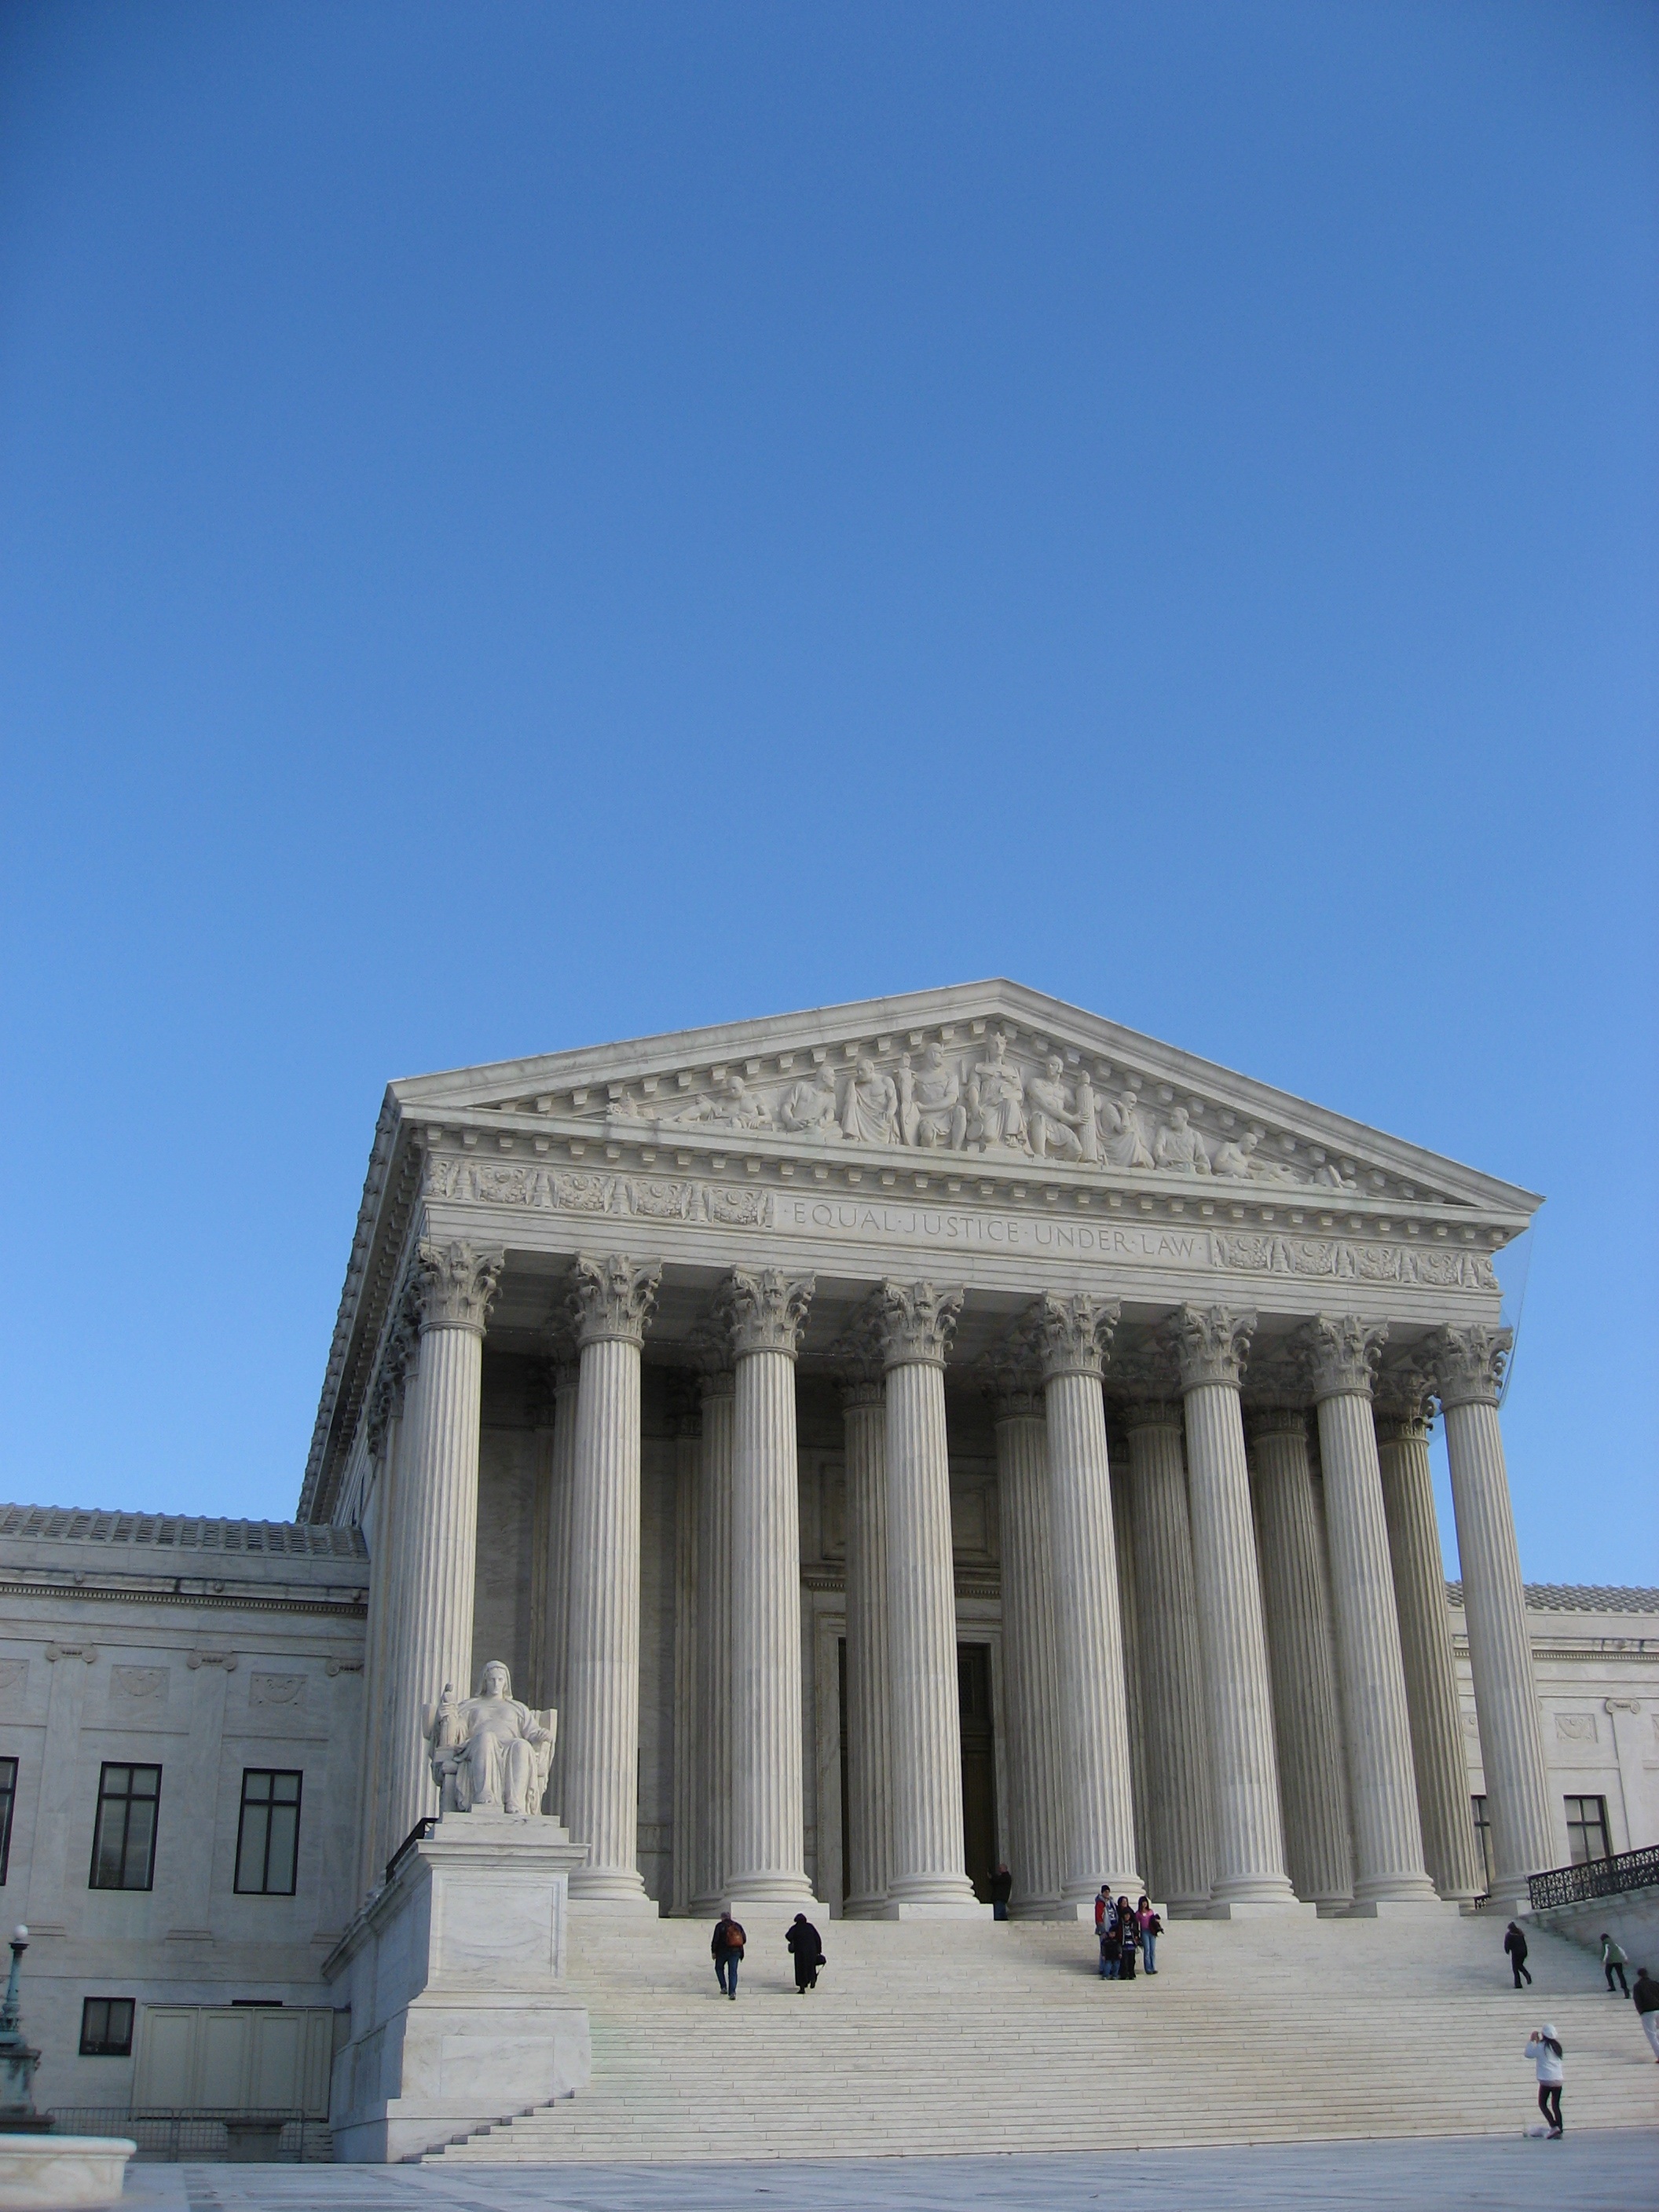
architecture, structure, sky, white, building, stone, monument, travel, statue, column, greek, symbol, usa, america, landmark, facade, tourism, place of worship, washington, dc, capital, justice, marble, politics, court, famous, government, united, law, legal, us, federal, supreme court, courthouse, supreme, states, democracy, trial, judicial, roman temple, judges, historic site, ancient history, us supreme court, ancient roman architecture, ancient greek temple